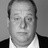
Emotion: sad